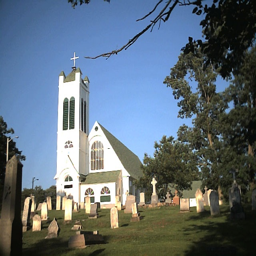
although this not my own church it is one of the churches in my town